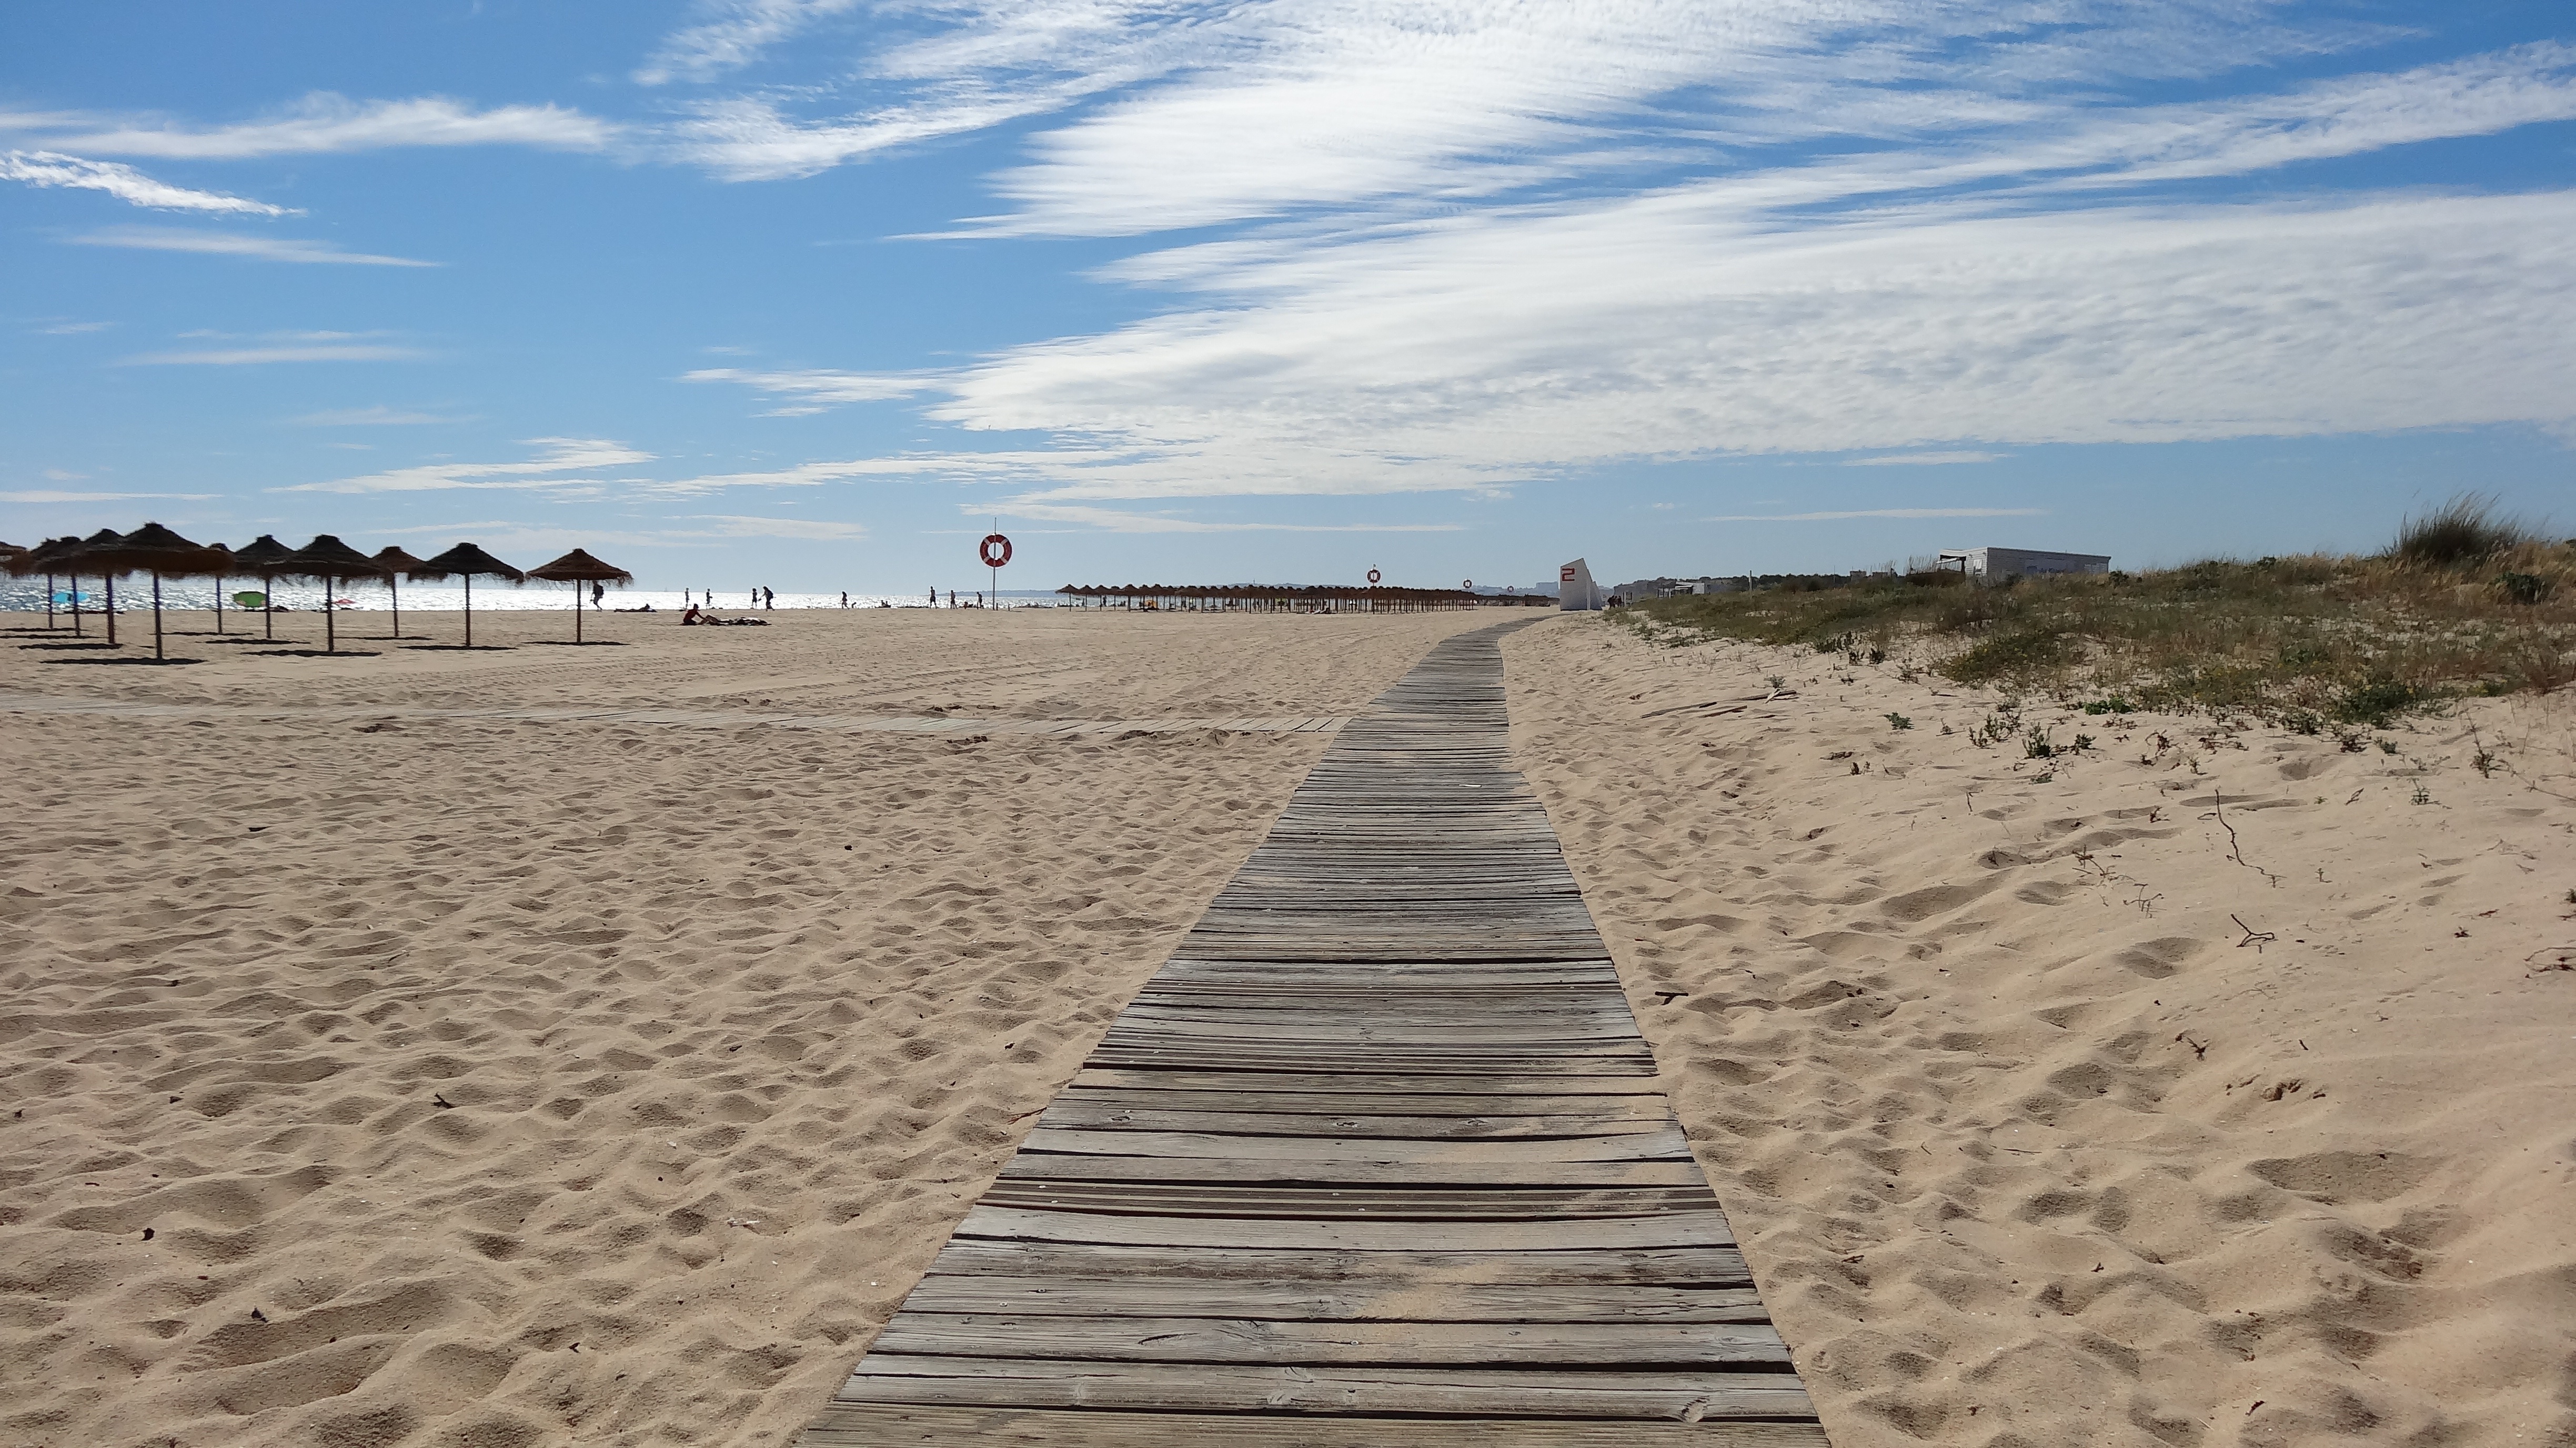
beach, sea, coast, sand, ocean, horizon, boardwalk, dune, shore, walkway, vacation, material, body of water, portugal, habitat, wooden track, mudflat, natural environment, aeolian landform